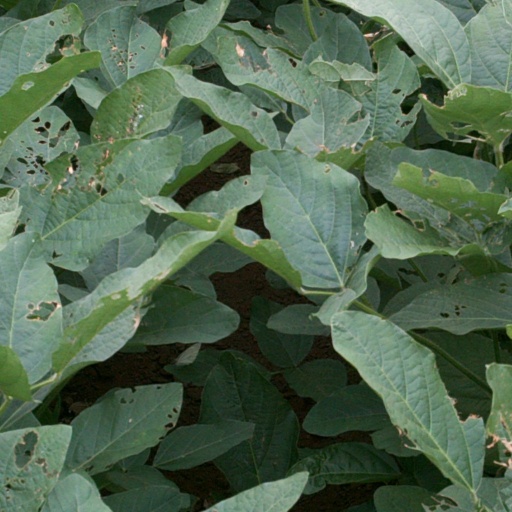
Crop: soybean